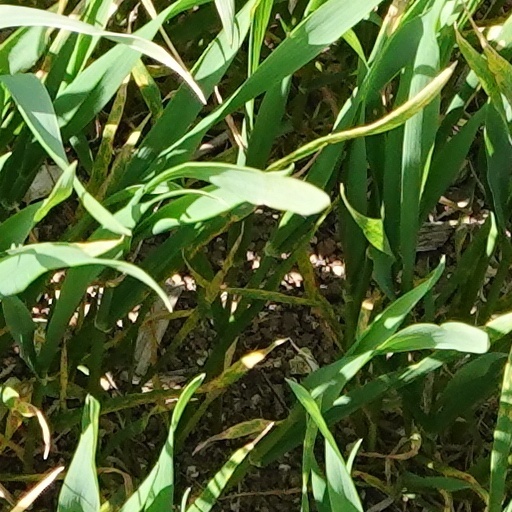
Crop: wheat